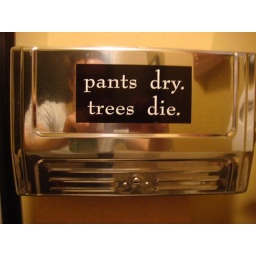
This is a paper towel dispenser, in case that is not clear. I thought the sticker was cute.